XII Squadriglia MAS

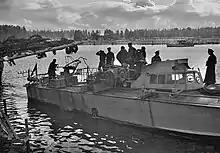
The MAS leaves Lake Ladoga, October 1942

On the night of August 27–28, 1942, "MAS 527" encountered a Soviet convoy consisting of two tugs pulling a train of barges, escorted by a third tug. "MAS 527" shadowed this group and summoned help, and with the arrival of "MAS 528" attacked with torpedoes, causing the barge train to blow up (according to some sources, "MAS 528" allegedly sank a lighter that was being towed by three tugs; in reality, not a single Soviet watercraft was lost on Lake Ladoga that day, although according to Soviet sources, the Soviet gunboat reported a fruitless engagement with two enemy motorboats).